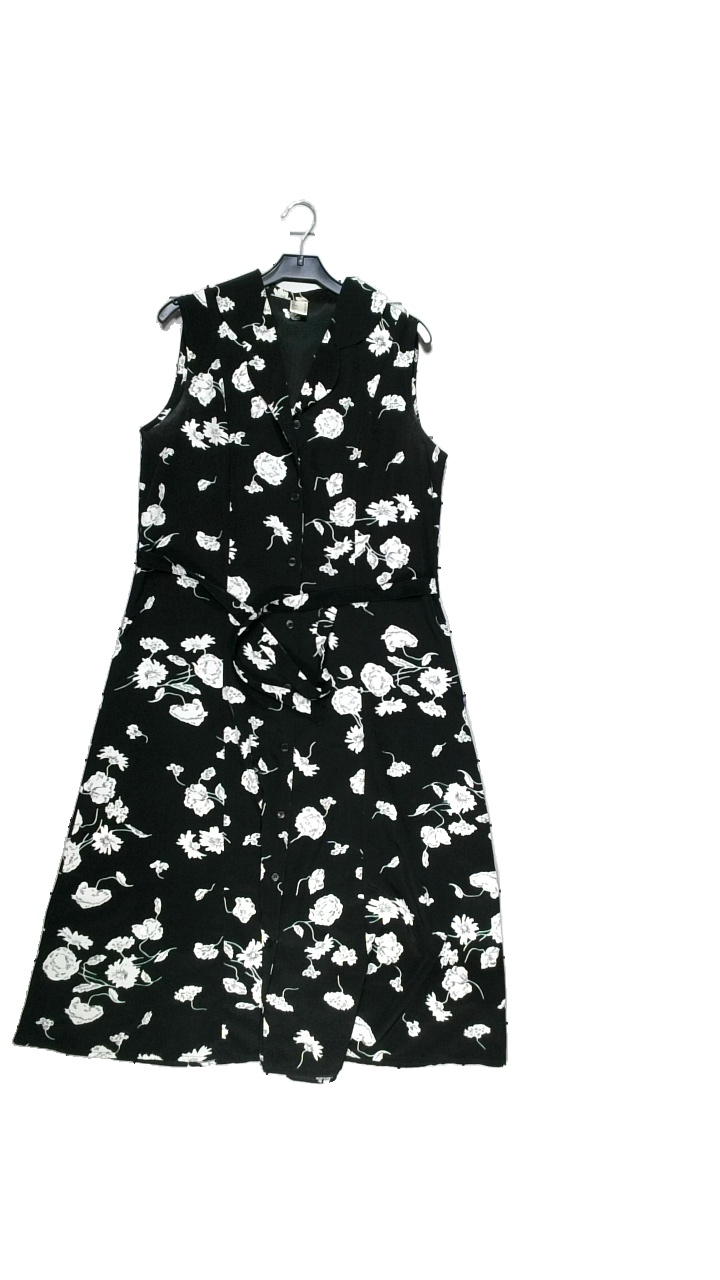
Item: Dress (Ladies)
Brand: Missing
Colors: White, Black
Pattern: Floral print
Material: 100% polyester
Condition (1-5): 5
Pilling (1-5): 5
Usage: Reuse
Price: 50-100